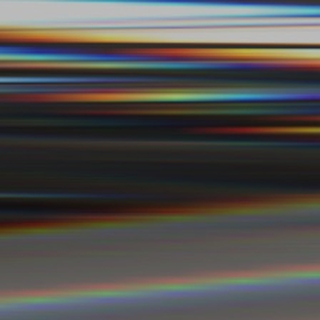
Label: sugarcane_bacterial_blight